Malabar Police

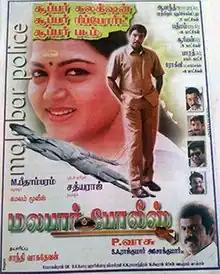
Poster

Malabar Police is a 1999 Indian Tamil-language crime comedy film written and directed by P. Vasu. The film stars Sathyaraj in a dual role, Abbas, Khushbu and Mumtaj. It revolves around an eloping couple witnessing a murder, and evading an attack by the murderer. A CBI officer investigates the murder, and suspects it is connected to the rivalry between two businessmen.